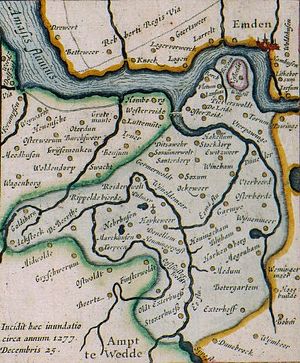
Dollart
Dollart, hollandsk Dollard, er en 13 km lang, 6-12 km bred havbugt i Nordsøen, ved grænsen mellem Tyskland og Holland.